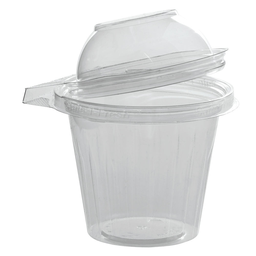
Label: plastic